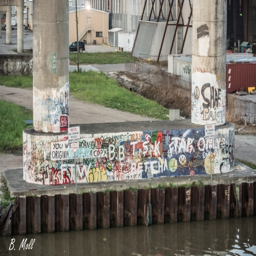
the under side of bridges is the same everywhere